Coolock

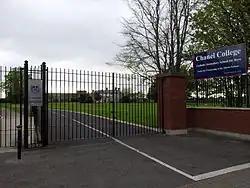
Entrance to Chanel College

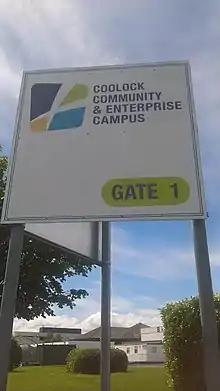
Coolock Community and Enterprise Campus sign

National (primary) schools in the area include St. Pauls Junior and Senior National School (Ayrfield) and St. Francis Junior and Senior Schools (Priorswood).